Jedynak

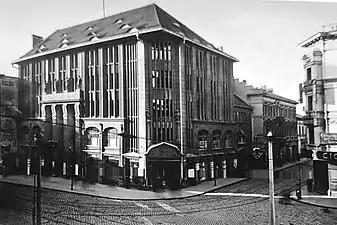
"Kaufhaus Conitzer & Söhne" in 1915

Otto Walter erected the building similar to the ones built at that time in Berlin, Stralsund and Paris. The design of ""Kaufhaus Conitzer & Söhne"" was inspired by contemporary department stores which were then thriving in Germany, in particular the "Wertheim" department stores established in the early 1900s in Berlin, Stralsund, and Breslau by Georg Wertheim and designed by the German architect Alfred Messel.